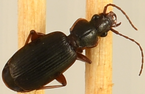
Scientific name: Cymindis cribricollis
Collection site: Dakota Coteau Field Site NEON (DCFS), plot DCFS_013